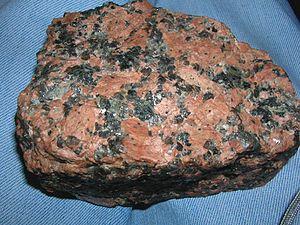
Un alcali, écrit alkali à la fin du XVIIIᵉ siècle pour marquer l'origine arabe via le latin médiéval, est un terme de l'alchimie puis de la chimie décrivant différents composés chimiques, parfois en mélange, à propriétés dites alcalines ou basiques. Depuis le XVIIᵉ siècle, le terme est employé de manière générique pour désigner des bases, des sels ou des solutions basiques concentrées. En chimie industrielle moderne, un alcali désigne une base forte dans l'eau.